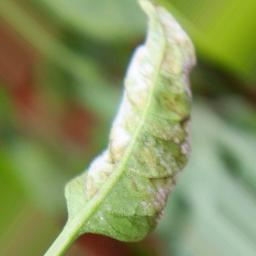
Label: powdery mildew